Condominium

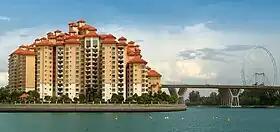
A condominium complex in Singapore next to the Kallang River

In Singapore and Malaysia, "Condo" or "Condominium" are terms used for housing buildings with some special luxury features like security guards, swimming pools, or tennis courts.